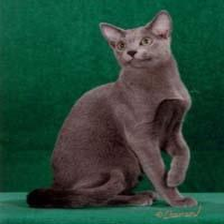
Species: cat
Breed: Russian Blue